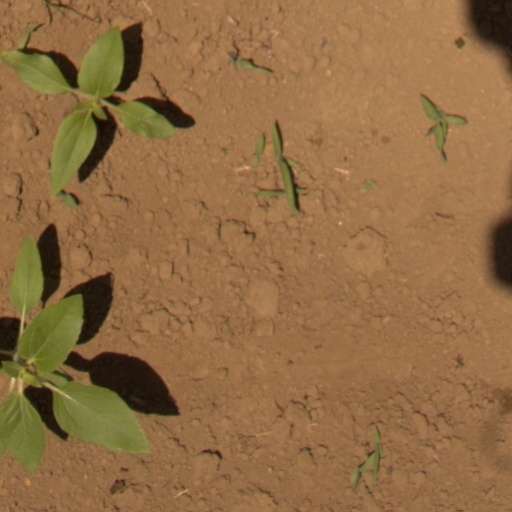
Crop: Jerusalem artichoke